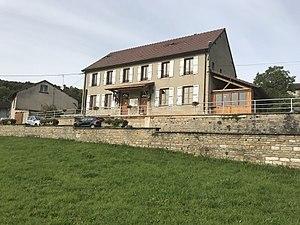
Image du village de Montagna-le-Reconduit, département du Jura, France, en octobre 2017.
Montagna-le-Reconduit est une commune française située dans le département du Jura en région Bourgogne-Franche-Comté. les habitants se nomment les Montagnons et Montagnones.